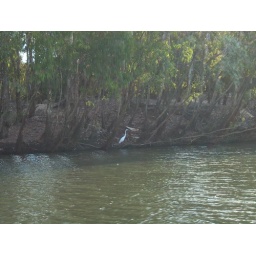
bird feeding in the river